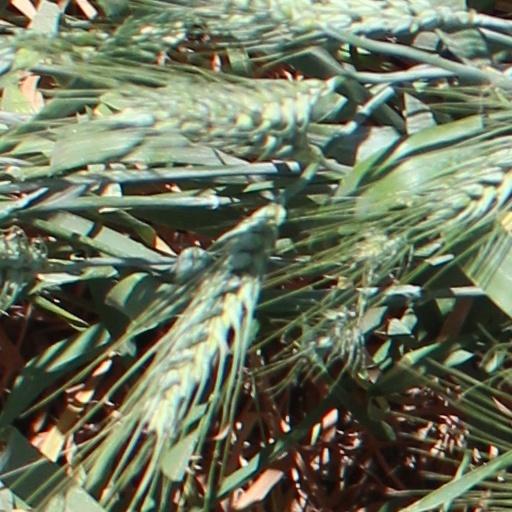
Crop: wheat